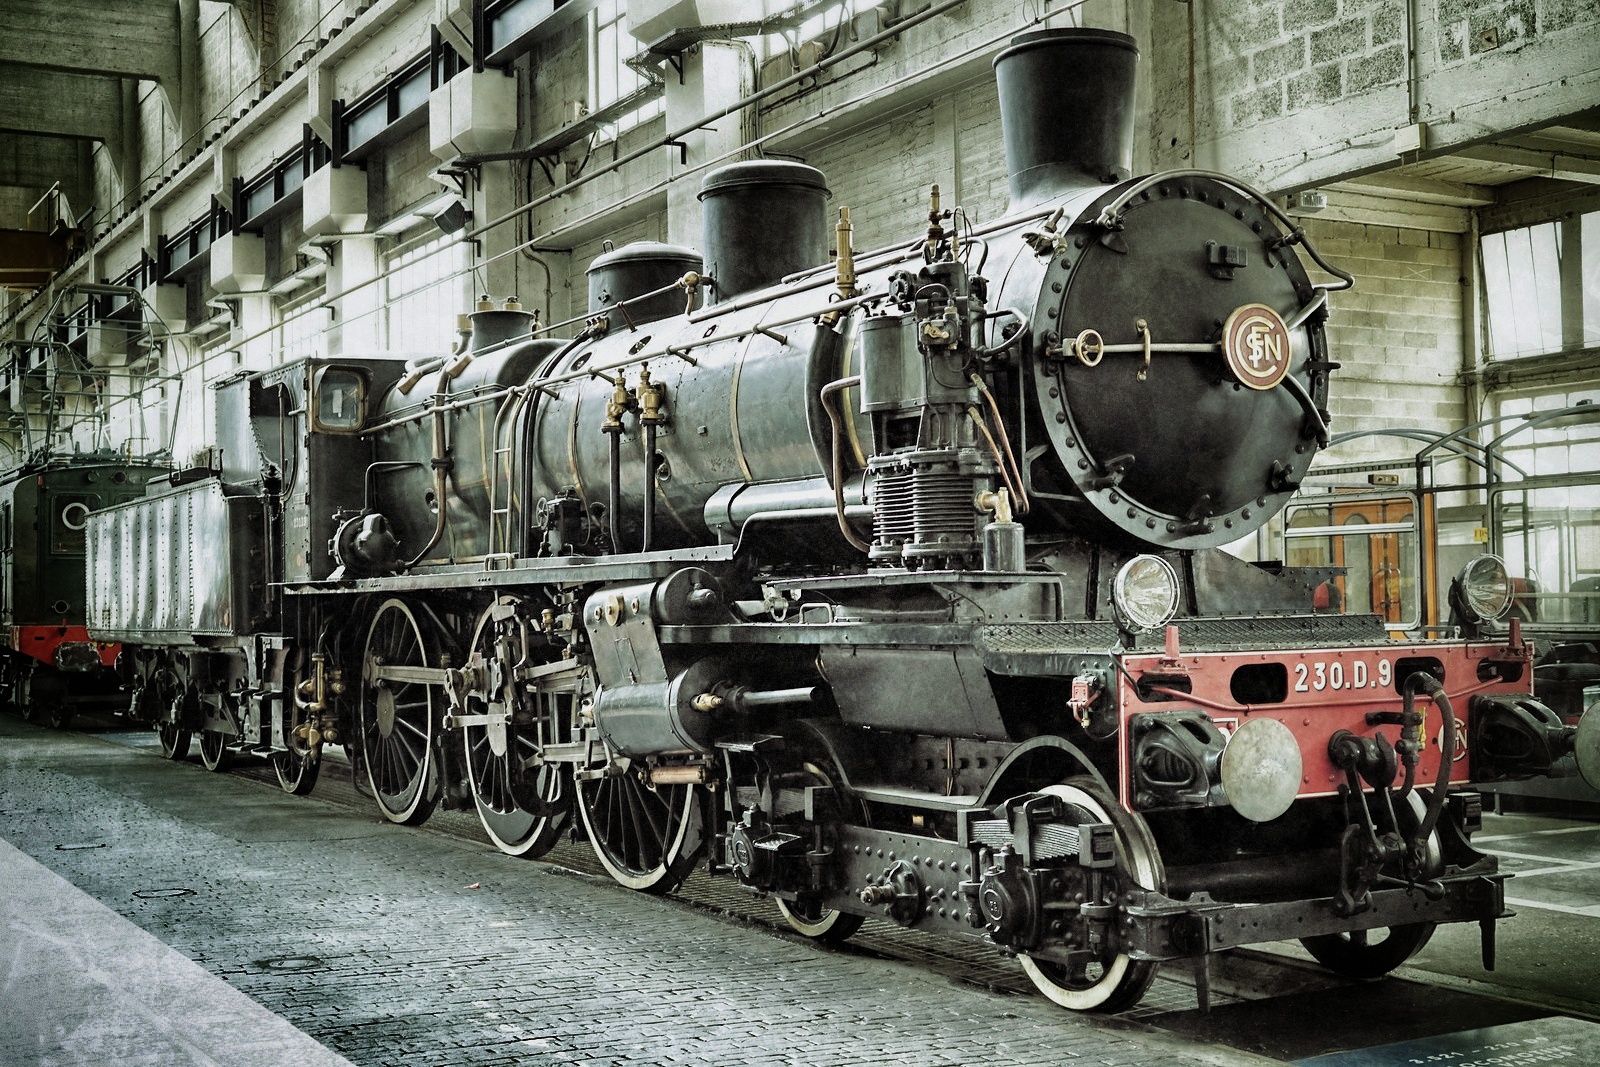
railway, vintage, train, transport, vehicle, station, industry, locomotive, engine, steam engine, rail transport, land vehicle, rolling stock, automotive engine part, railroad car